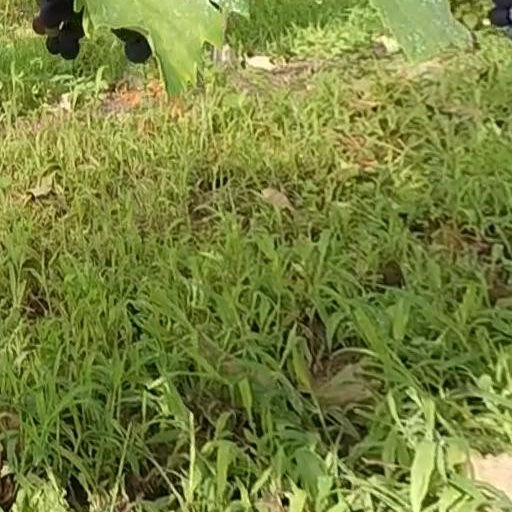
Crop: grape